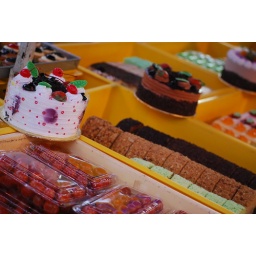
We can get the cakes on the road side too..the owner day time sell in the shop ..